L. J. Peak

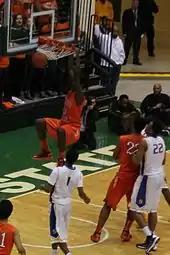
Peak dunking for Whitney Young

In 2010, Peak was a key member of the Gaffney team that went on to the SCHSL 4A state championship. As a sophomore in 2012, Peak scored 22 points, including 2 free throws with 7 seconds left in regulation, before fouling out to lead Gaffney in the 58–55 overtime victory over Lexington in the SCHSL 4A state championship. In the 2013 CPL playoffs February 15 finals contest Peak tallied 13 points in a 60–56 overtime Public League Championship game victory against Morgan Park High School by a Whitney Young team that also included Jahlil Okafor. He committed to Georgetown on July 2, 2013, choosing the Hoyas over offers from Florida State and South Carolina. At the time of his commitment, he was the 54th and 82nd ranked player in the Class of 2014, according to ESPN.com and Rivals.com, respectively. Peak closed out his high school career with a 49-point performance against Irmo High School in the third round of the SCHSL playoffs. Peak was named 2014 South Carolina Mr. Basketball.